10th Heavy Anti-Aircraft Regiment, Royal Artillery

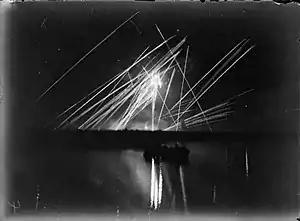
Tracer fire and shellbursts over Grand Harbour during a night air raid

The "Luftwaffe" continued to pound the island, concentrating on the harbour and airfields, usually with raids of 15 Ju 88s escorted by 50 or more fighters. By now the RAF fighter strength had been reduced to a handful of aircraft, and the AA guns were the main defence. March and April 1942 were the period of the heaviest air raids on Malta, with well over 250 sorties a day on occasions. In April 1942 the "Luftwaffe" switched tactics to "Flak" suppression, with particular attention being paid to the HAA gunsites. On the last day of April the "Regia Aeronautica" rejoined the attack – which the AA gunners took as a sign that the "Luftwaffe" was suffering badly. By now each HAA regiment on Malta was rationed to 300 rounds per day and replacement gun barrels were scarce. When the fast minelayer HMS "Welshman" ran in ammunition supplies on 10 May (part of Operation Bowery), the most intense AA barrage yet fired was provided to protect her while unloading. After that, Axis air raids tailed off during the summer, apart from a flare-up in July. The regimental war diary described the summer night raids as 'half-hearted', with most of the bombs dropping harmlessly at sea well clear of the island. Only gunsite XHE25, equipped with GL Mk II Radar, saw much action against the elusive 'tip and run' raiders, while i daylight the guns were reduced to firing a few 'pointer' rounds to direct the RAF fighters. The regiment took to opportunity to undertake more training.